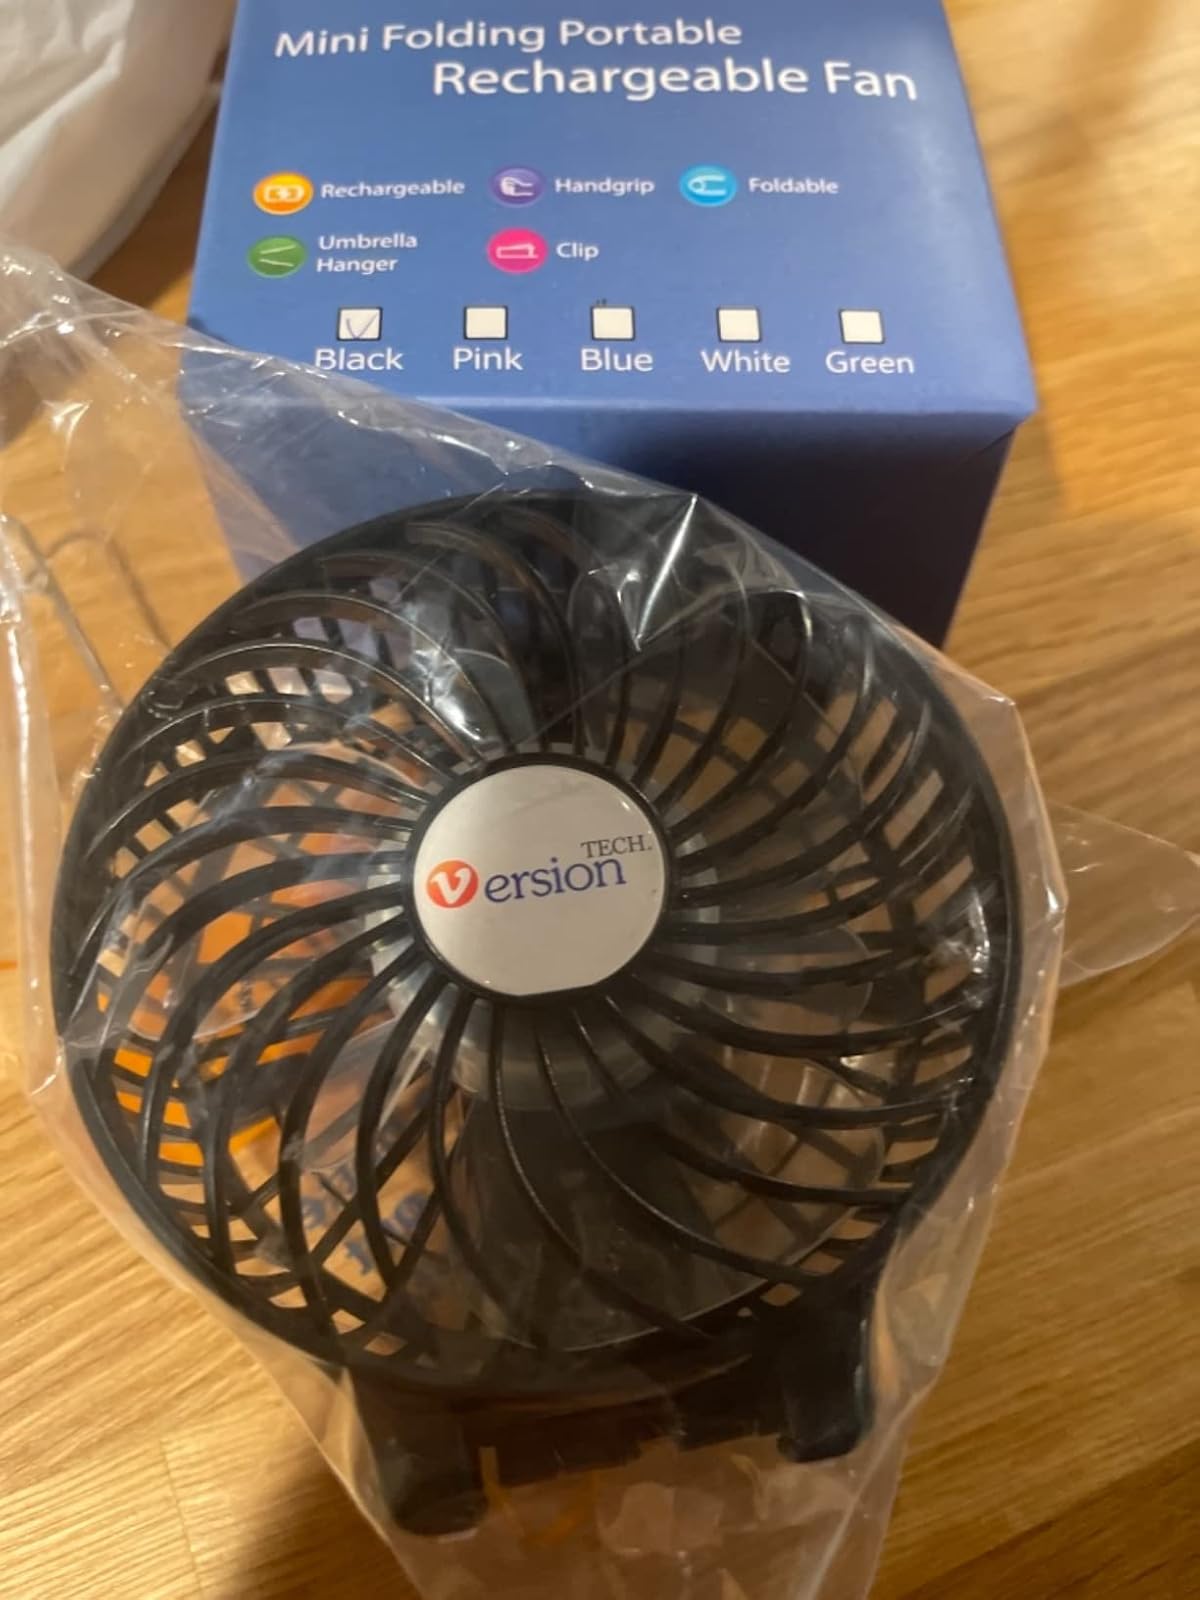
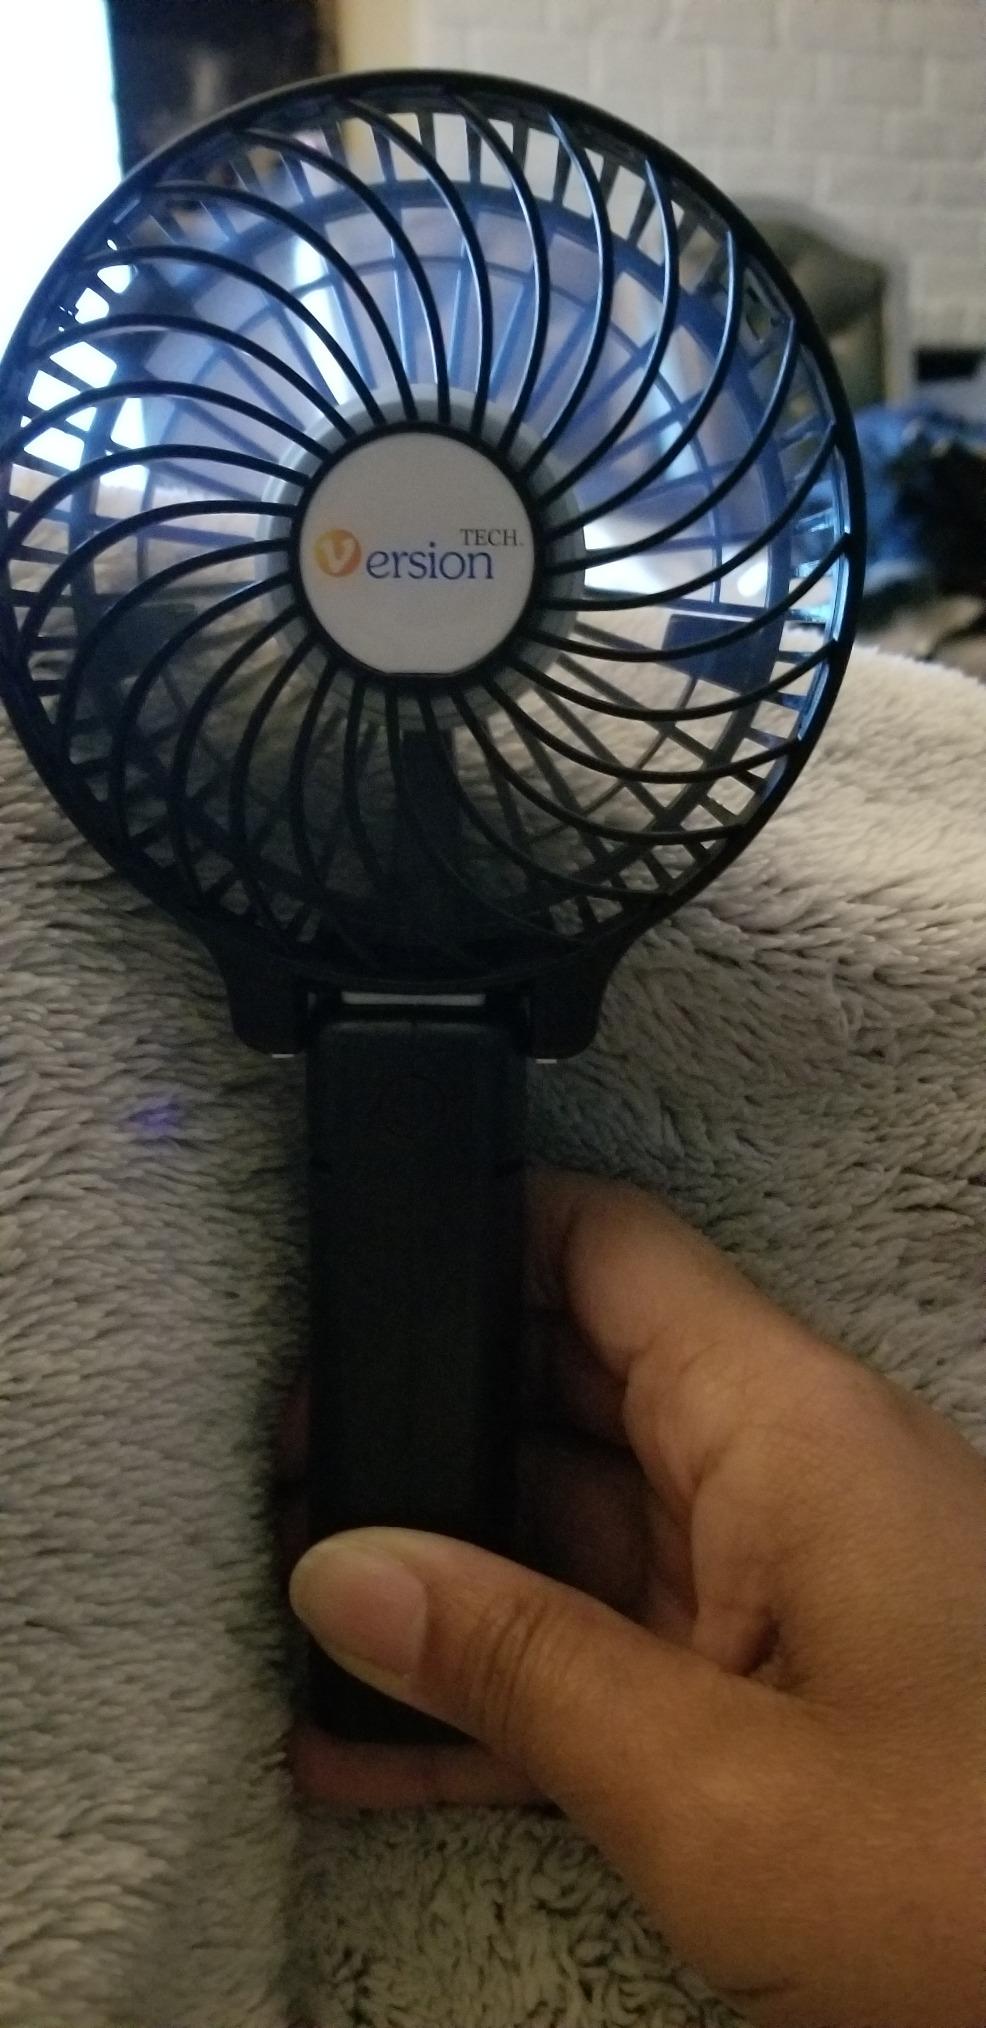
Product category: fan
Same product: yes